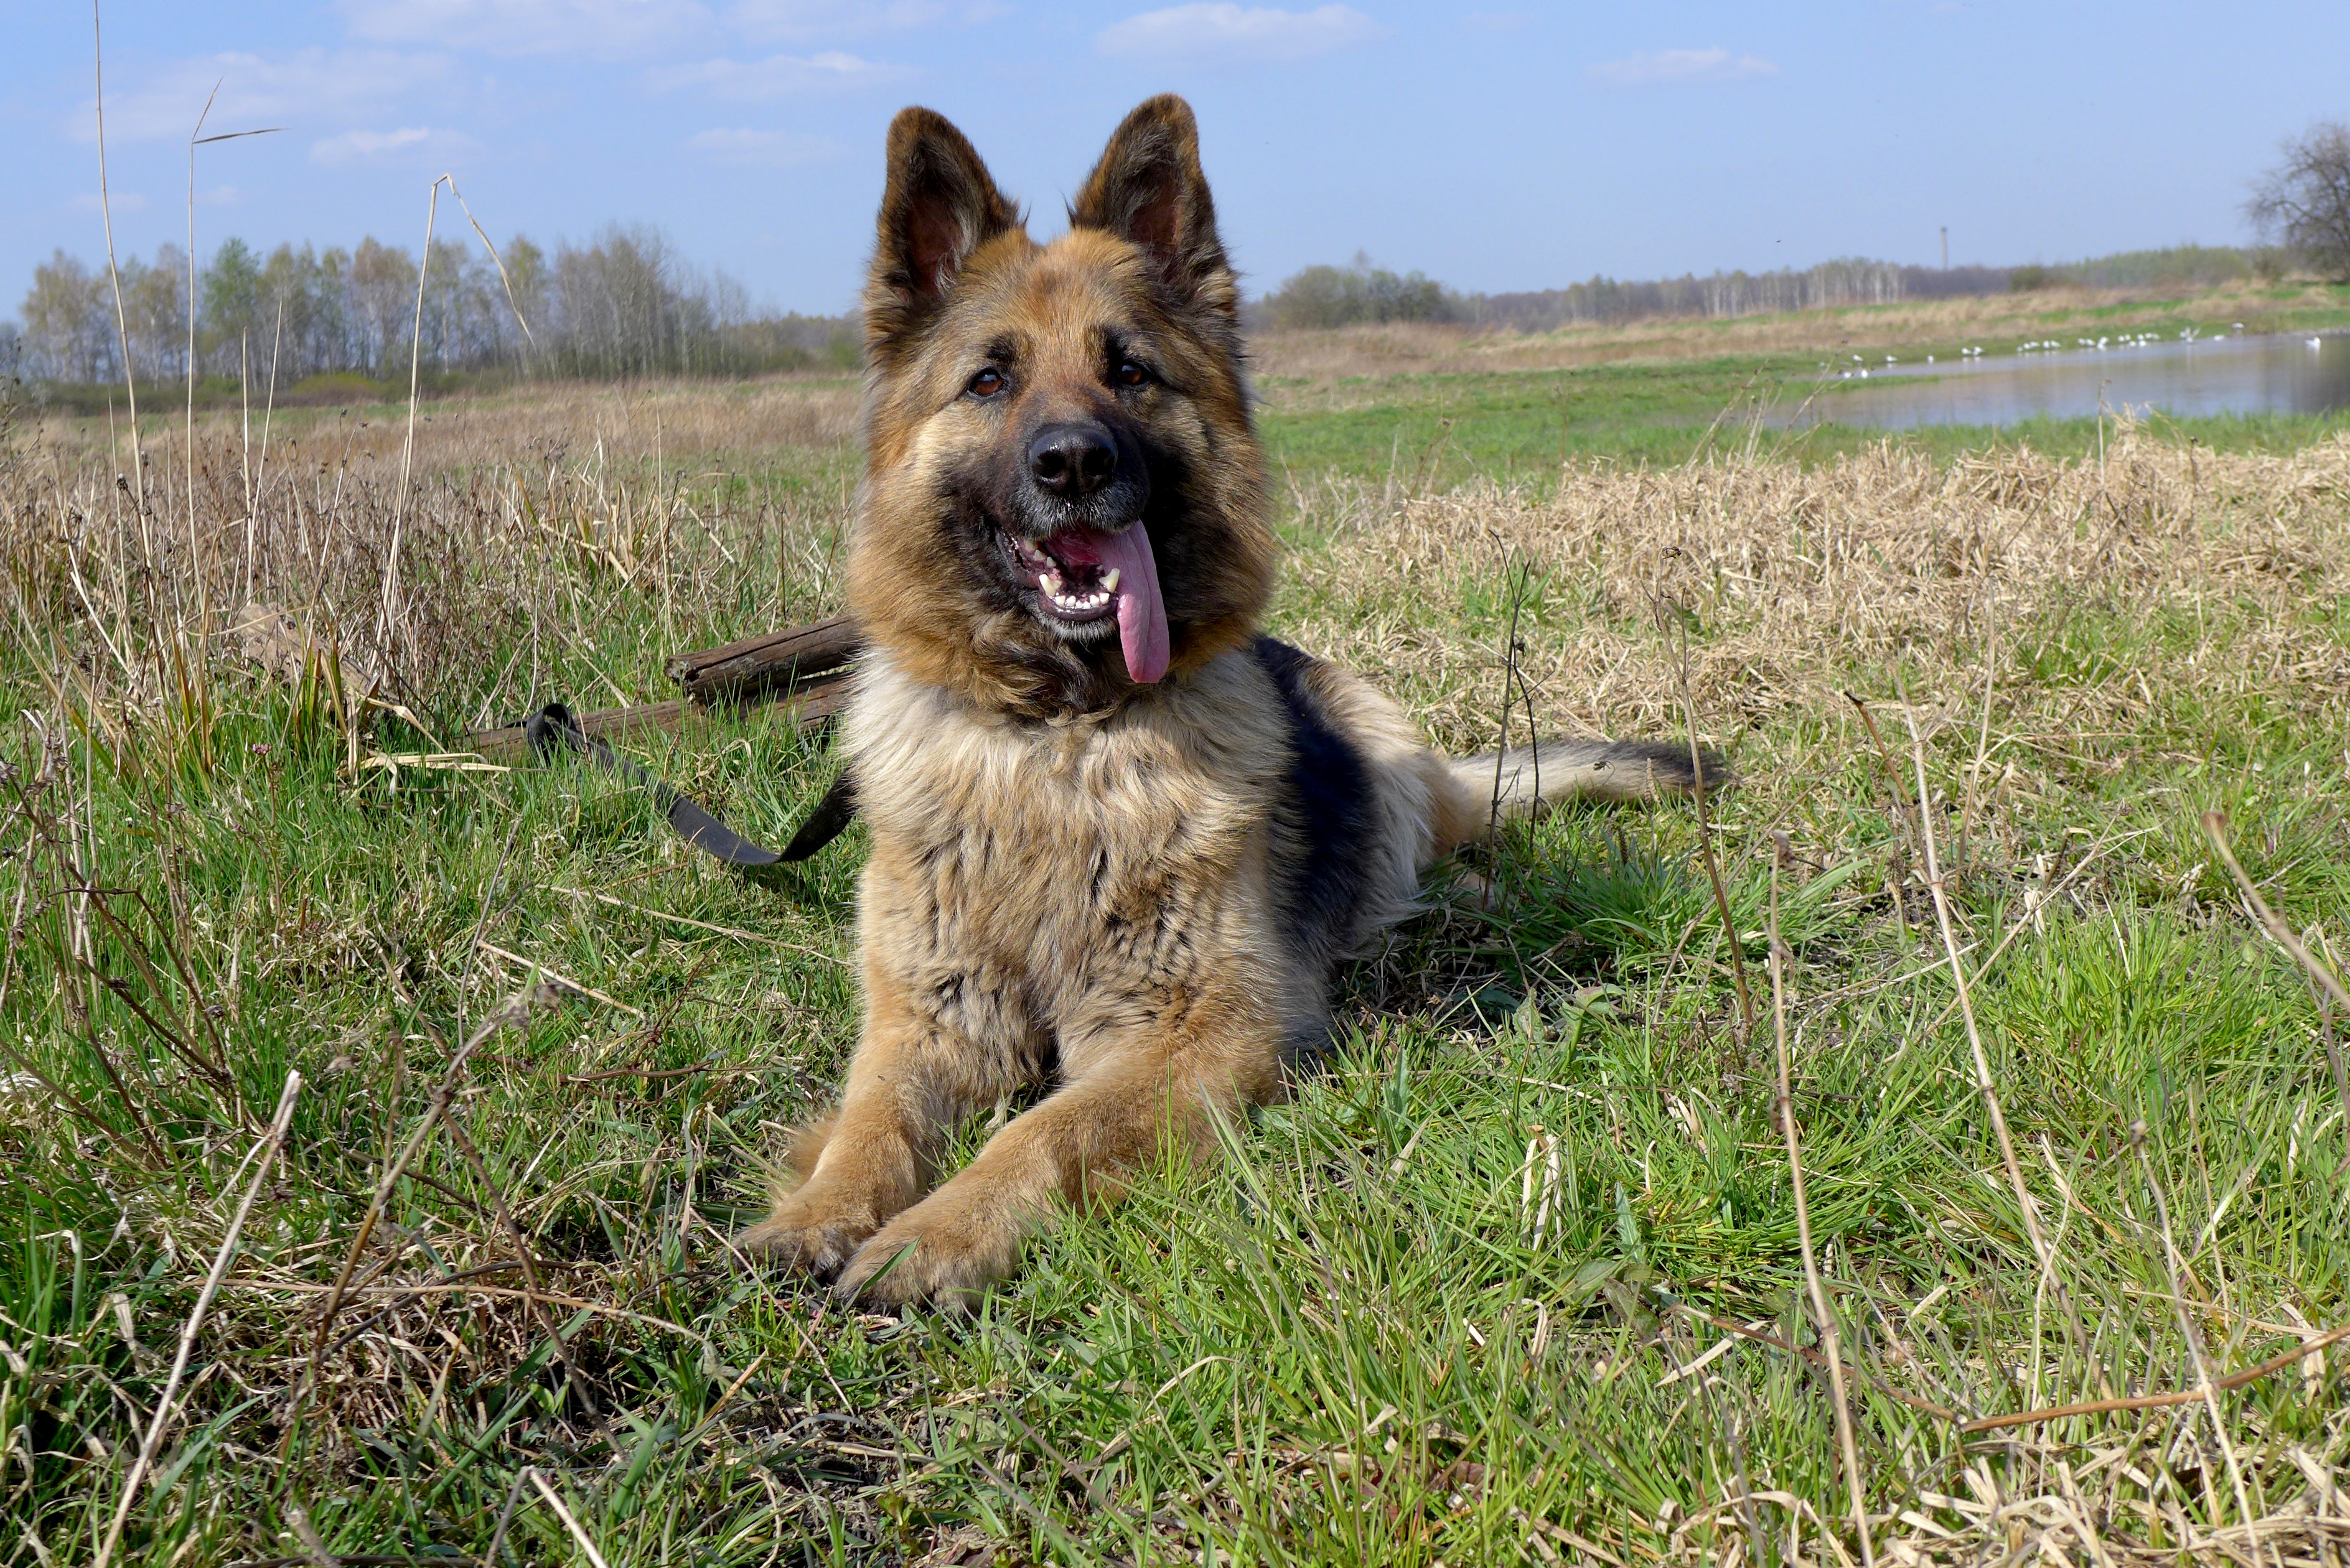
meadow, dog, animal, fur, coat, mammal, german shepherd, vertebrate, joy, teeth, dog breed, fangs, spacer, old german shepherd dog, dog like mammal, saarloos wolfdog, wolfdog, czechoslovakian wolfdog, carnivoran, dog breed group, dog crossbreeds, shiloh shepherd dog, east european shepherd, german shepherd dog, tervuren